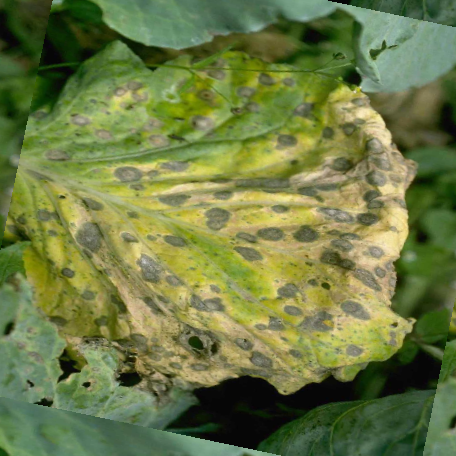
Label: Downy Mildew